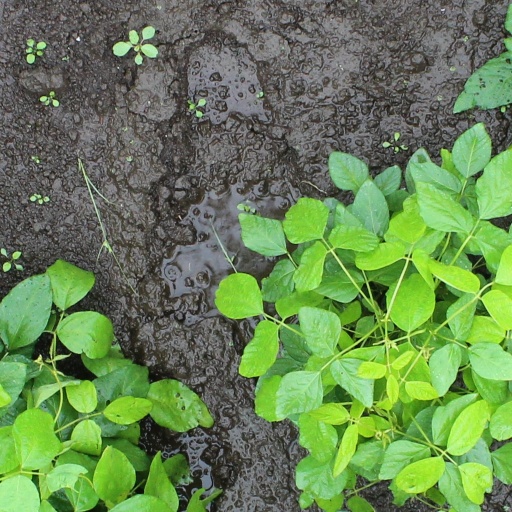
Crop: soybean